Andalusia

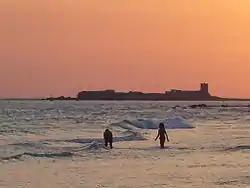
Castle of Sancti Petri, located in San Fernando, Cádiz. One of the largest components of the service sector is "sun and sand" tourism.

Despite the general poor returns in recent years, mining retains a certain importance in Andalusia. Andalusia produces half of Spain's mining product by value. Of Andalusia's production, roughly half comes from the province of Huelva. Mining for precious metals at Minas de Riotinto in Huelva ("see Rio Tinto Group") dates back to pre-Roman times; the mines were abandoned in the Middle Ages and rediscovered in 1556. Other mining activity is coal mining in the Guadiato valley in the province of Córdoba; various metals at Aznalcóllar in the province of Seville, and iron at Alquife in the province of Granada. In addition, limestone, clay, and other materials used in construction are well distributed throughout Andalusia.